Yoshitsune Senbon Zakura

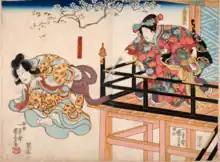
A scene (act 4) from the kabuki play 'Yoshitsune senbon zakura' performed at the Kawarasaki theatre in the autumn of 1847.

The fourth act begins with a "michiyuki" dance scene, which follows Shizuka as she seeks to catch up with Yoshitsune and his party. The journey is narrated by an offstage narrator, in the bunraku style, and there is very little dialogue.